History of bus transport via Rimouski

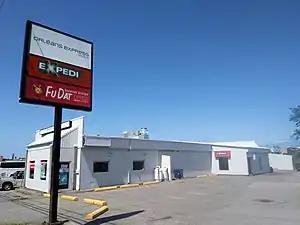
Orléans Express Station in Rimouski

The city of Rimouski located in the administrative region of Bas-Saint-Laurent, in the province of Quebec, in Canada, has known several bus terminals throughout its history. Several carriers have served this territory. In 1996, more than 200,000 travelers per year passed through the Rimouski bus terminal.